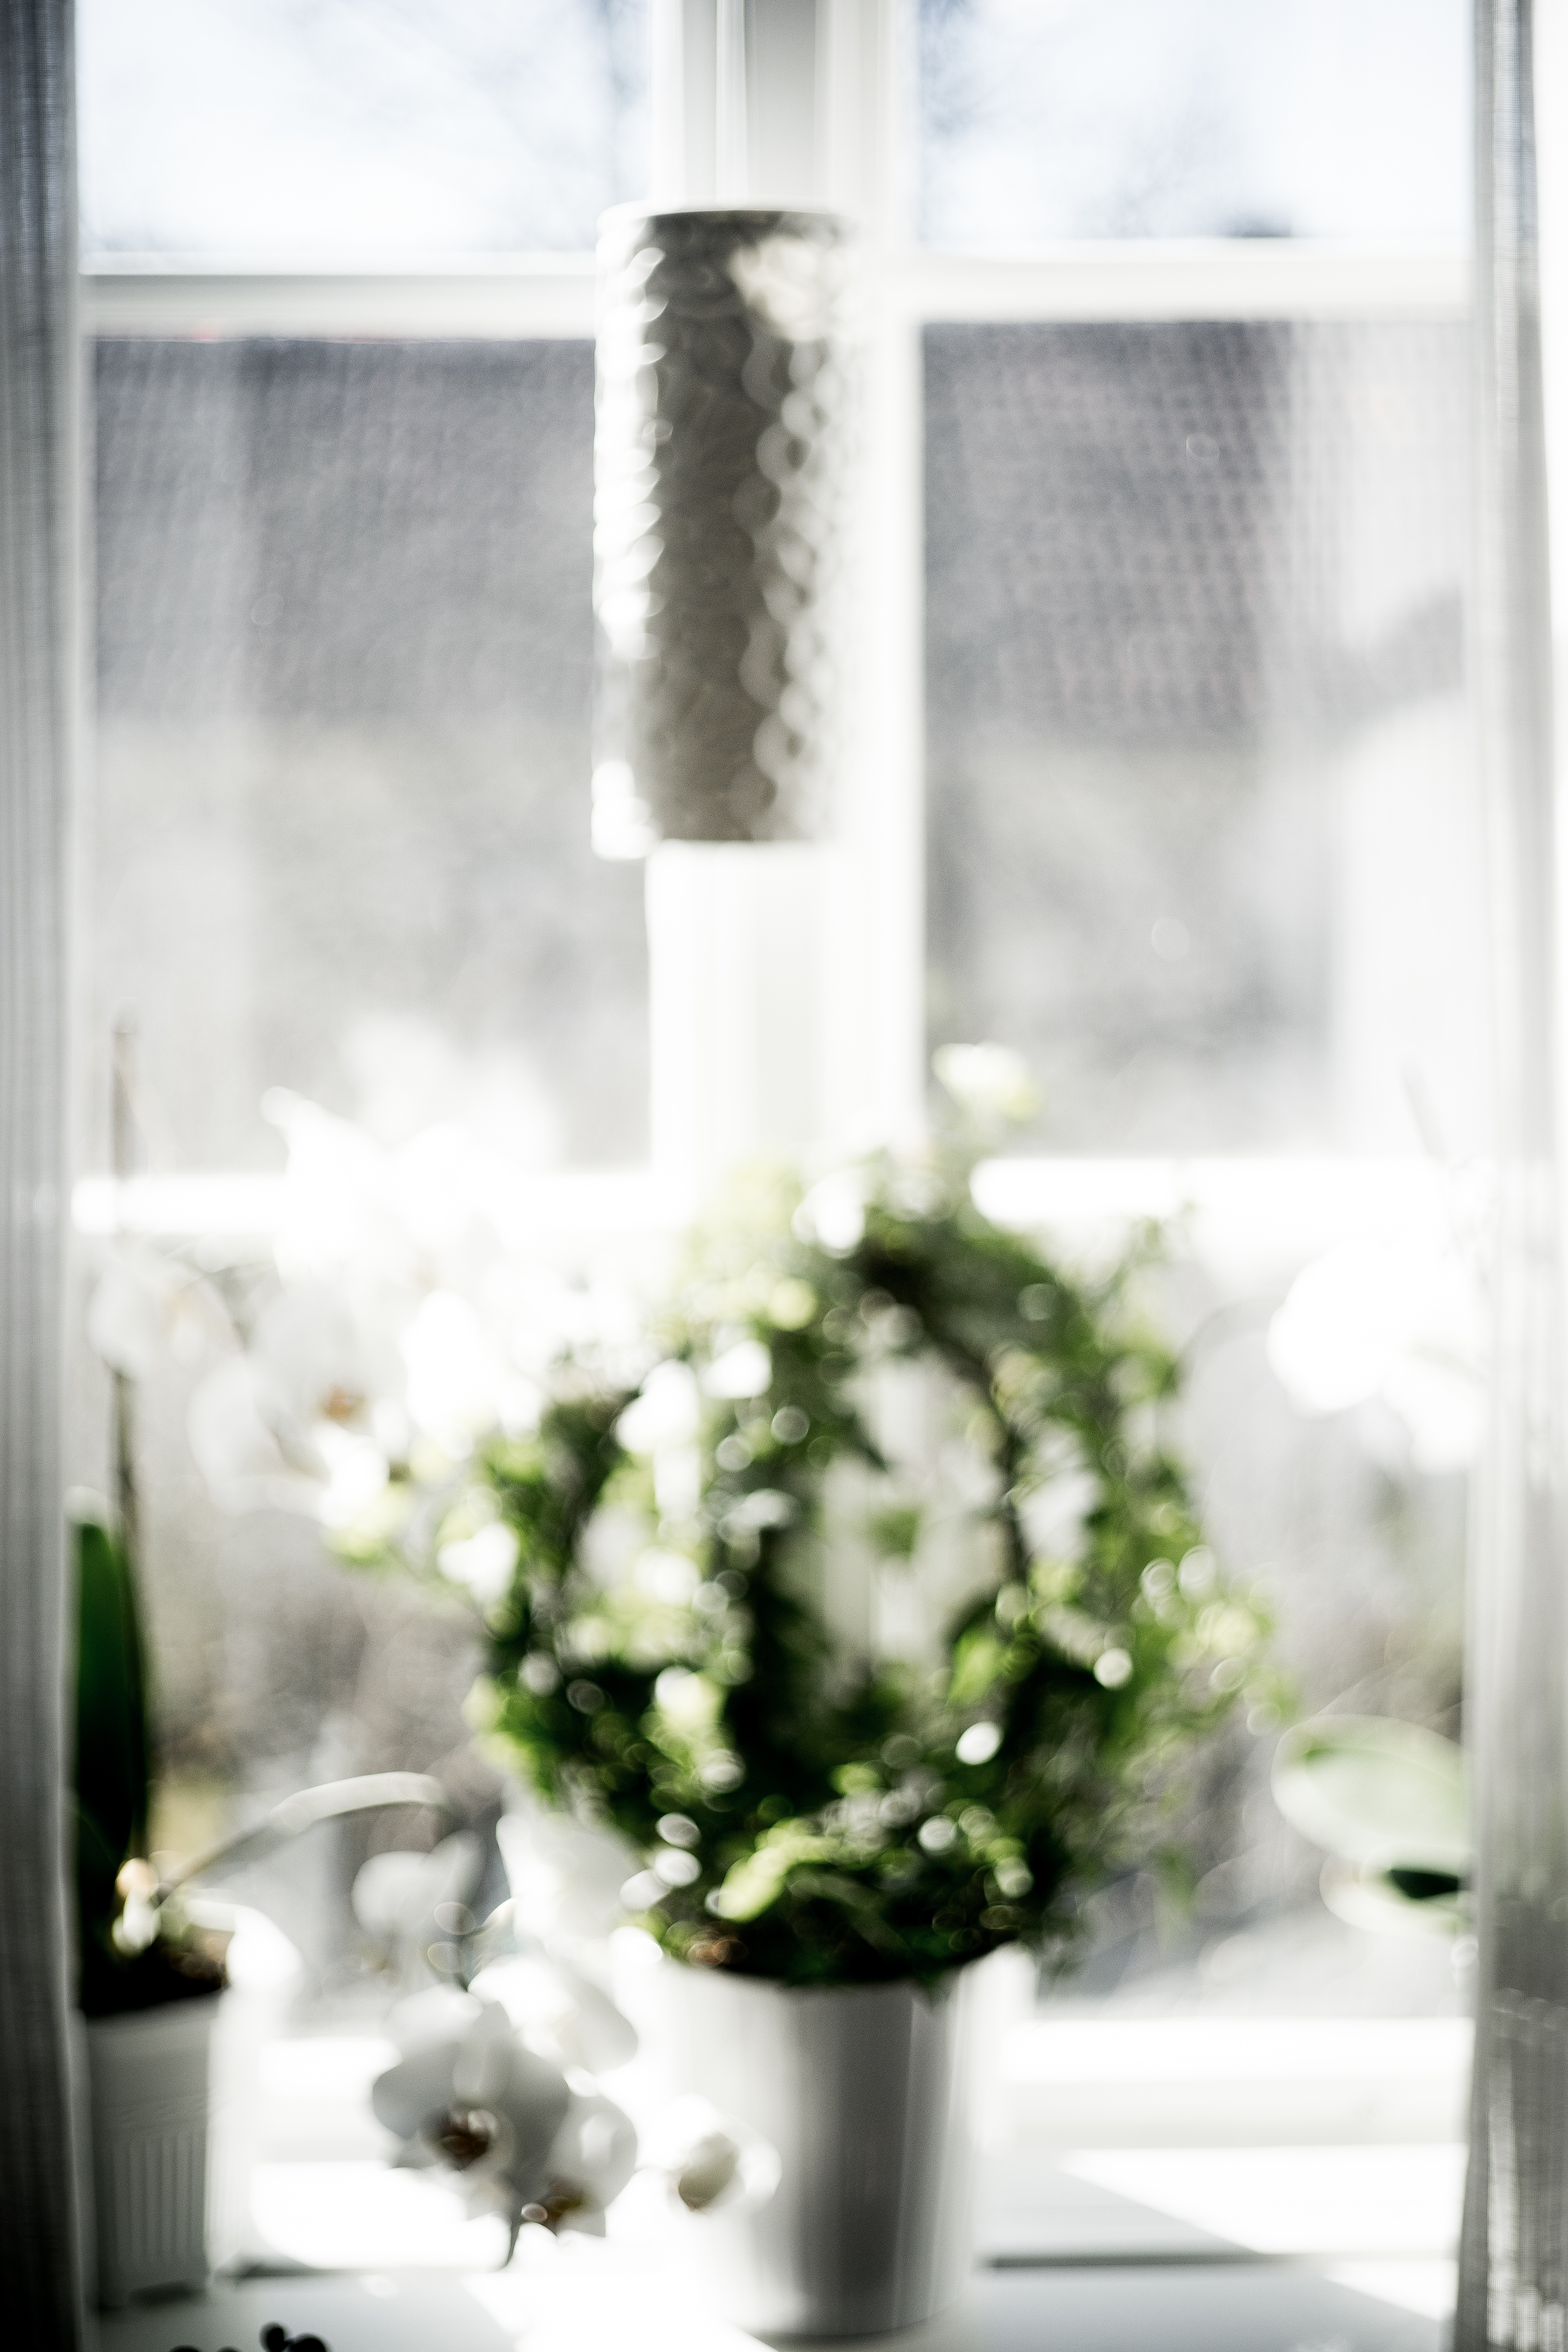
white, flower, window, glass, green, curtain, lighting, wedding, interior design, aisle, ceremony, photograph, floristry, window covering